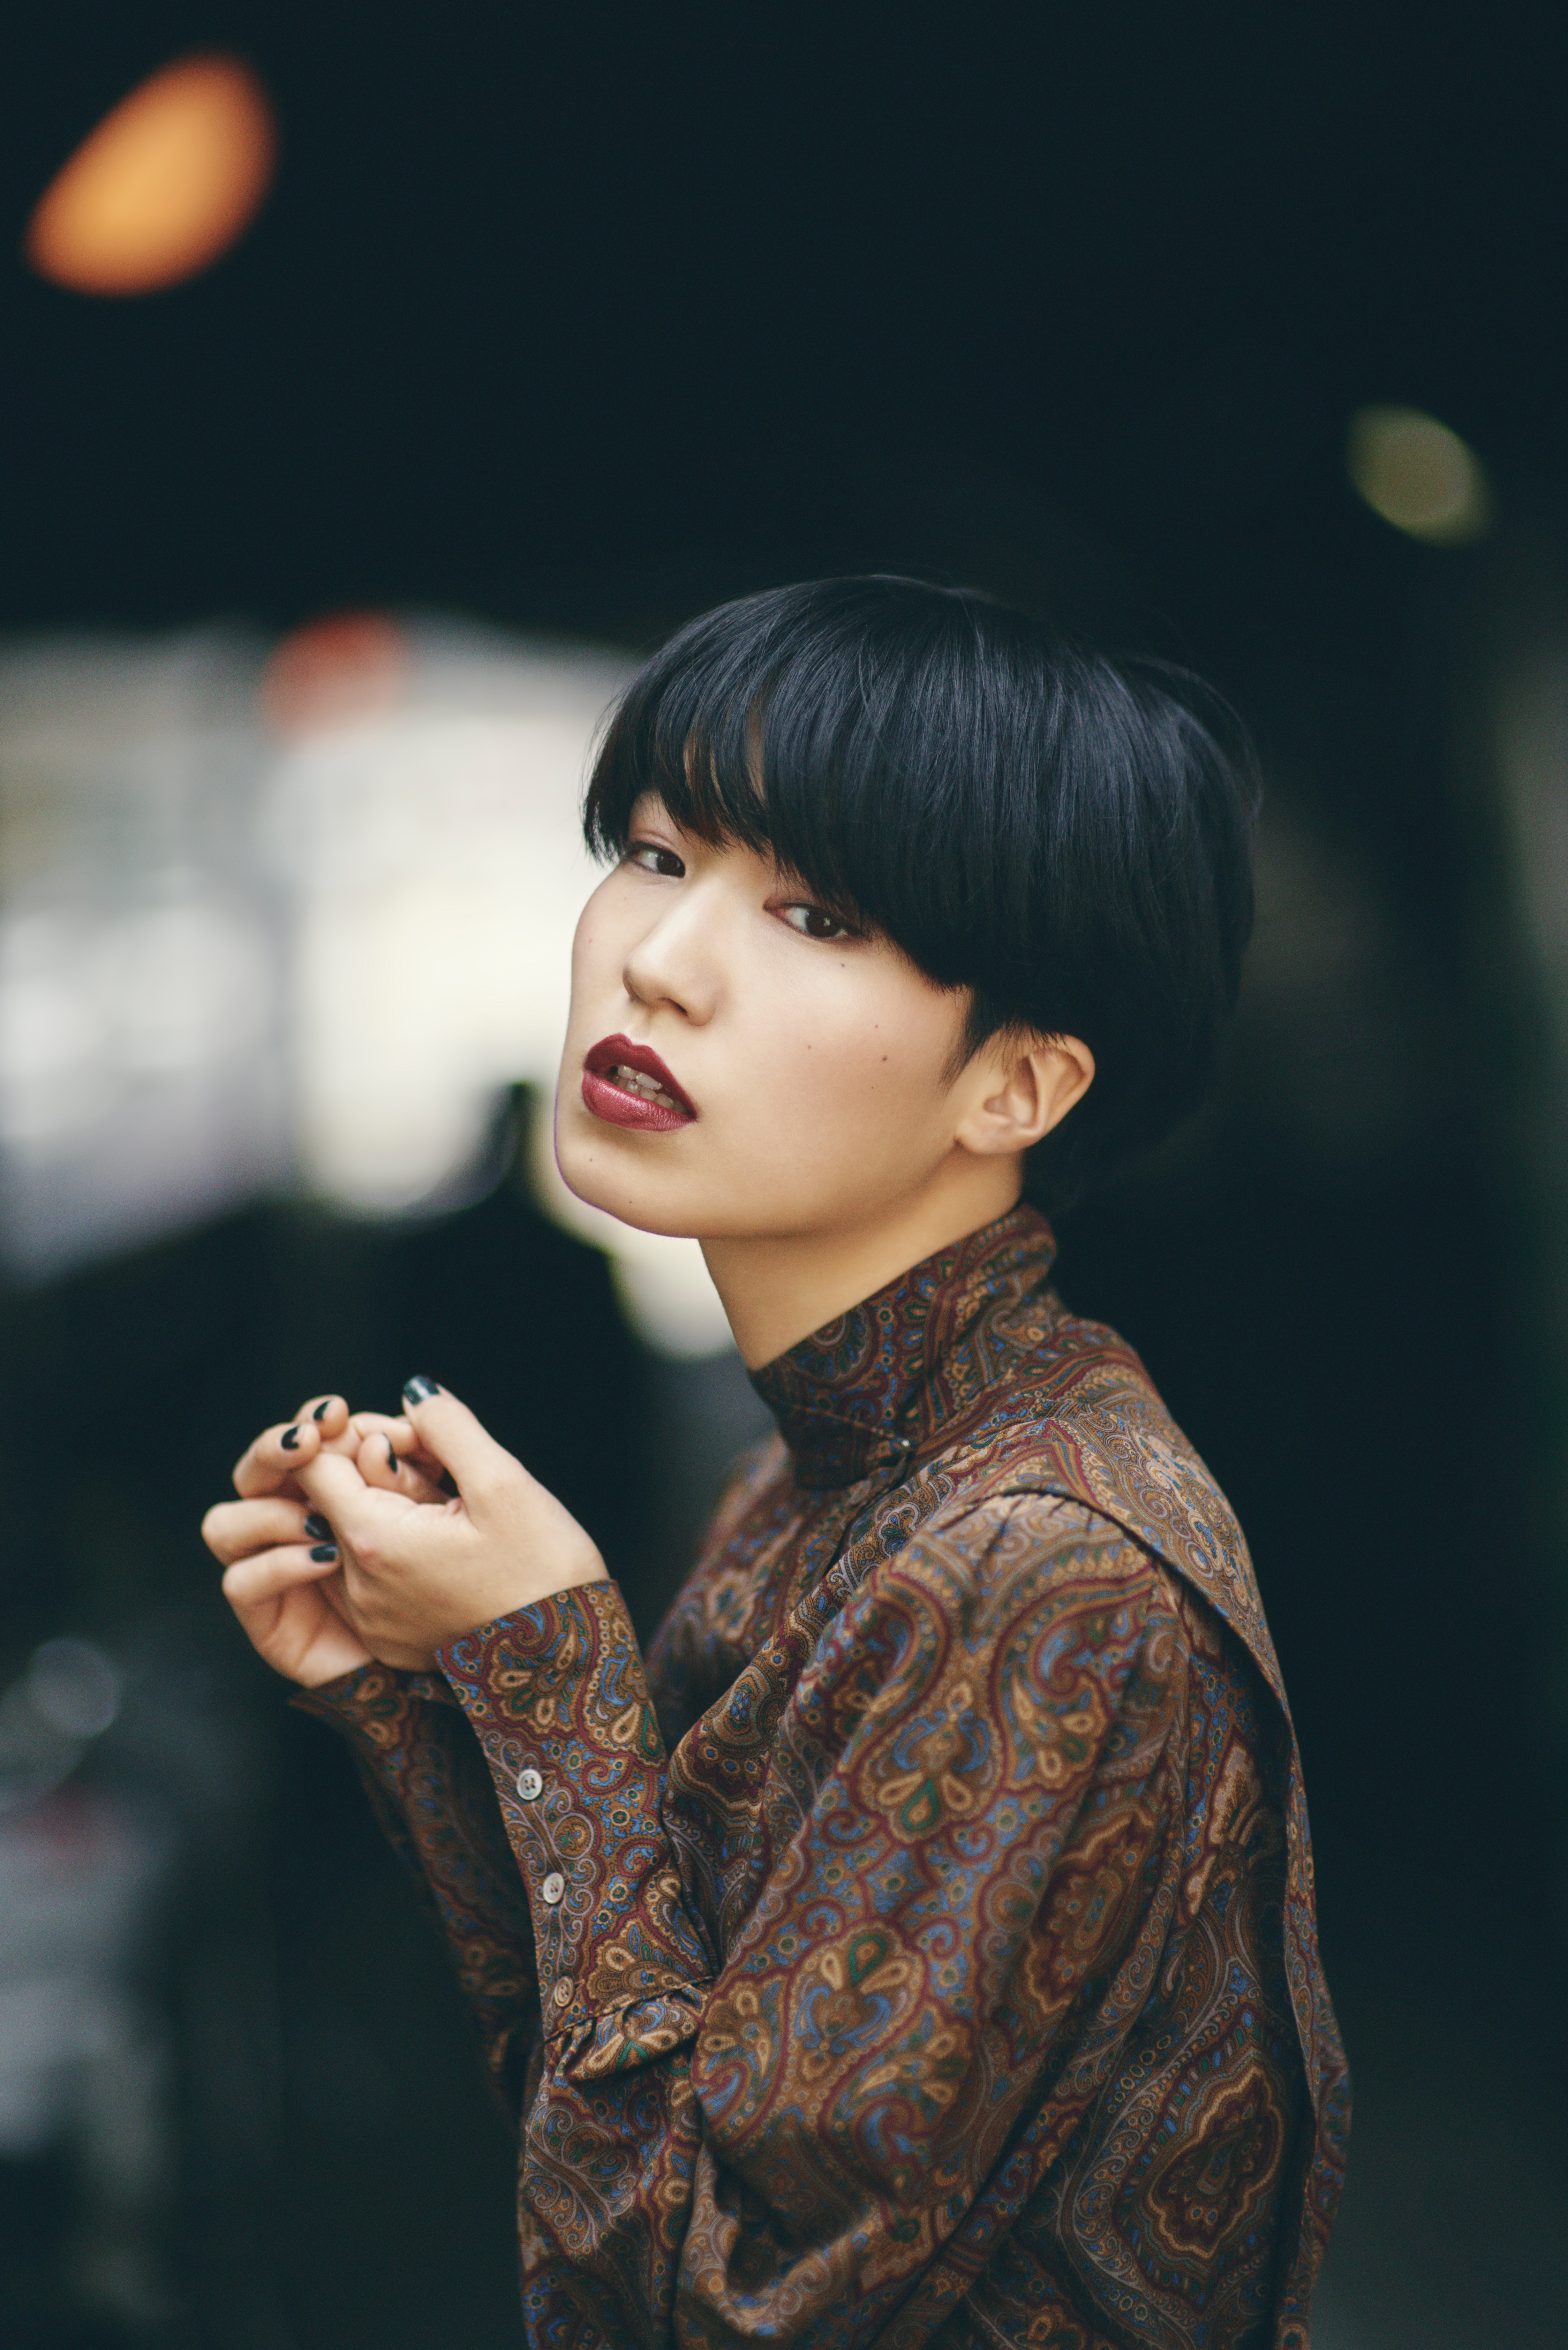
person, girl, woman, photography, singer, portrait, model, fashion, lady, hairstyle, close up, singing, beauty, photo shoot, portrait photography